Azamara Onward

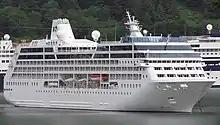
"Pacific Princess" in Juneau, Alaska

The vessel first entered operation in 1999, with Renaissance Cruises. The ship was not owned by the company, with possession instead residing with a group of French investors, who leased the ship to the company. In late 2001, the entire Renaissance fleet was seized by creditors.